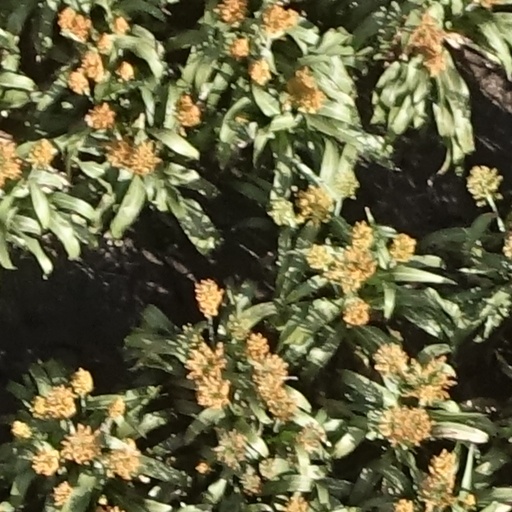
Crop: sorghum